W. Somerset Maugham

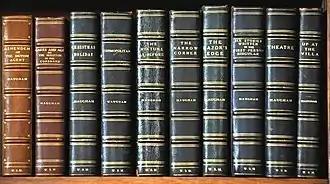
spines of handsomely leather-bound books with gold lettering, all of Maugham's own writings

In 1959 the foreign travel included a final trip to the far East. He kept himself fit, and further attempted to fend off the encroachments of age with supposedly rejuvenating injections at the clinic of Paul Niehans. Nonetheless, his final years, according to Connon, were marred by increasing senility, misguided legal disputes and a memoir, published in 1962, "Looking Back", in which "he denigrated his late former wife, was dismissive of Haxton, and made a clumsy attempt to deny his homosexuality by claiming he was a red-blooded heterosexual". He attempted to disinherit his daughter and to make Searle his adopted son, but the courts prevented it.